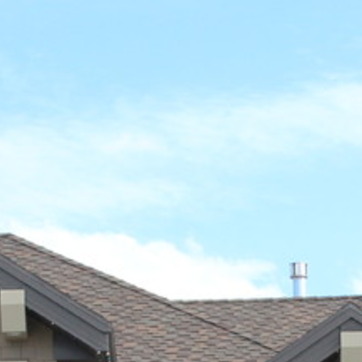
Material: sky